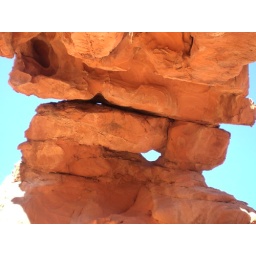
valley of fire state park nevada under elephant rock